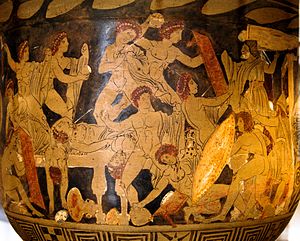
Il ritorno d'Ulisse in patria / Synopsis / Akt 2
En fremstilling på en græsk vase fra cirka 330 f.Kr. af drabet på Penelopes bejlere.
En stiliseret tegning fra en græsk vase af adskillige nøgne eller næsten nøgne mænd. Nogle bærer våben, mens andre bliver angrebet. I hjørnet nederst til højre bærer en mand et stort skjold; over ham ser en ældre mand på.
Il ritorno d'Ulisse in patria er en opera i en prolog og fem akter af Claudio Monteverdi med libretto af Giacomo Badoaro. Operaen blev først opført på Teatro Santi Giovanni e Paolo i Venedig i karnevalssæsonen 1639-1640. Historien, der er taget fra anden halvdel af Odysséen af Homer, beretter, hvordan fasthed og dydighed belønnes til sidst, efter at forræderi og bedrag er blevet overvundet. Efter sin lange rejse hjem fra den trojanske krig opdager Ulisse, at tre skurkagtige bejlere har overtaget hans kongerige og gør kur til hans trofaste dronning, Penelope. Med hjælp fra guderne, sønnen Telemaco og den faste ven Eumete får Odysseus dog has på bejlerne og genvinder sit kongerige.